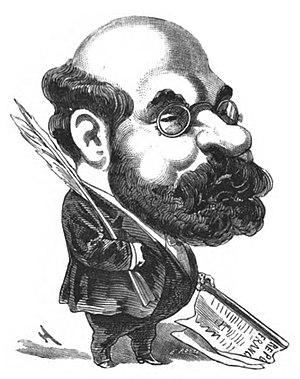
Portrait satirique de Arthur Ranc.
Arthur Ranc, fils de Joseph Odilon Ranc et de Julie Masse, né à Poitiers le 20 décembre 1831 et mort à Paris le 10 août 1908, est un journaliste et essayiste politique, républicain et révolutionnaire qui participa brièvement à la Commune de Paris avant de s'en éloigner. Élu en juillet 1871 au conseil municipal de Paris avec son ami Clemenceau, il dut néanmoins s'exiler en Belgique après une condamnation, en 1873, par le Conseil de guerre. Amnistié en 1880, il est ensuite élu député puis sénateur, fondant notamment la Société des Droits de l'Homme et du Citoyen.